St. Mary's Church, Rostock

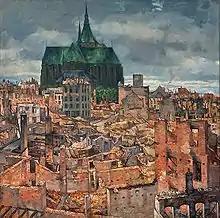
Egon Tschirch ″Die zerstörte Stadt″ (″The destroyed town″, 1942)

During the heavy air raids by the Royal Air Force in 1942, which lasted three days, much of Rostock was destroyed. The sexton of St. Mary's, Mr. Bombowski, saved the church by decisive action. Although three incendiary bombs smashed through the roof of the tower, he extinguished the fire with the help from his daughter and a German auxiliary airforce commando. Former "NSDAP Kreisleiter" (the local Nazi party leader) and then Lord Mayor of Rostock, Walter Volgmann, said, "The old hut should have burned down". Inside the church is a famous picture by the painter Egon Tschirch from 1942, which depicts St. Mary's Church surrounded by ruins.